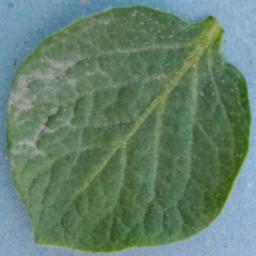
Etiqueta: Sana